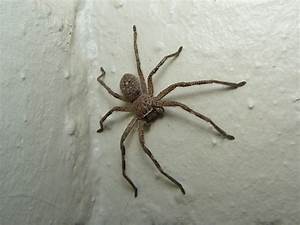
Label: spider